America in One Room

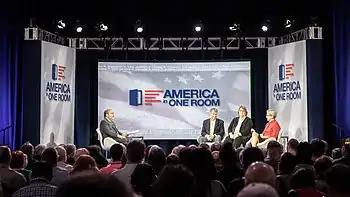
Experts discussed policy areas in plenary sessions

The group took part in five plenary sessions covering each area over the course of the weekend. These were hosted by broadcaster Ray Suarez and featured experts representing multiple perspectives on each topic. In addition, five presidential candidates (former Massachusetts Governor William Weld, former Illinois congressman Joe Walsh, former South Carolina Governor Mark Sanford, former Housing Secretary Julian Castro and Senator Michael Bennet of Colorado addressed the group. The delegates had the opportunity to ask questions of both the experts and candidates during the plenary sessions.